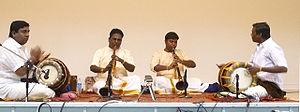
La musique indienne est, sous ses formes variées, l'expression d'une très longue tradition qui bien qu'elle ait été en partie divisée par l'éclatement du système colonial, reste néanmoins la musique d'un sous-continent composé de l'Inde, du Pakistan, du Bangladesh, du Népal et du Sri Lanka. Malgré les différences linguistiques ou religieuses, un même genre de musique se retrouve par delà les frontières politiques.
La musique kéralaise est celle pratiquée au sein du Kerala, un des États du Sud de l’Inde. On y retrouve les formes typiques de la musique carnatique, la musique savante du Sud, mais aussi des formes spécifiques à cette région littorale exposée à l'océan Indien et à l'Arabie lointaine.
Le nâgasvaram ou nadhaswaram est un instrument de musique à vent populaire, mais rare dans la musique carnatique, la musique classique de l'Inde du Sud. Cet instrument à vent rappelle le hautbois shehnai de l'Inde du Nord, mais avec 90 cm de longueur, il est deux fois plus grand, avec un corps en bois dur.